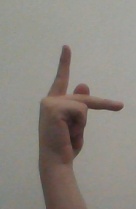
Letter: dha